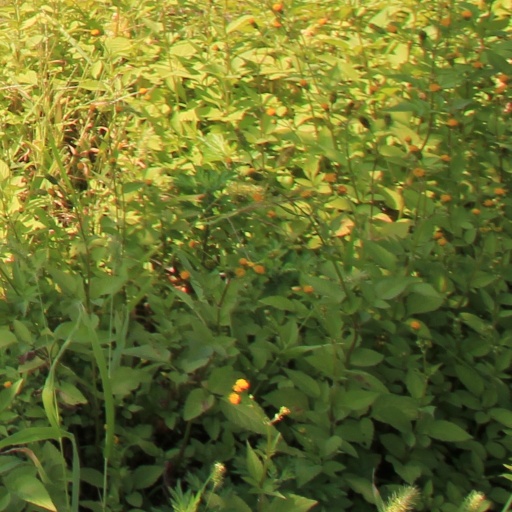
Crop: grape